Devinssi Winery

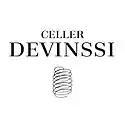
The Devinssi Cellar logo

Celler Devinssi is a winery in the Priorat Qualified Designation of Origin, located in the town of Gratallops. It elaborates artisanally the following brands: "Il·lia" (92 points awarded by the 2016 "Guía Peñín"), "Mas de les Valls" (red and white), "Cupatge" and "Rocapoll" (91 points awarded by the 2016 "Guía Peñín"). The winery also offers adoption of grapevines as a form of advanced sale.